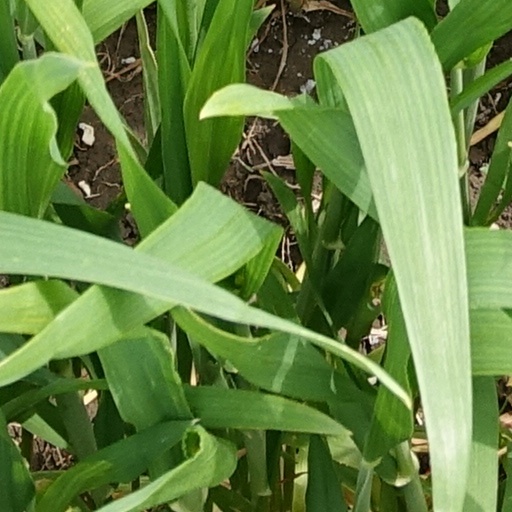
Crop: wheat